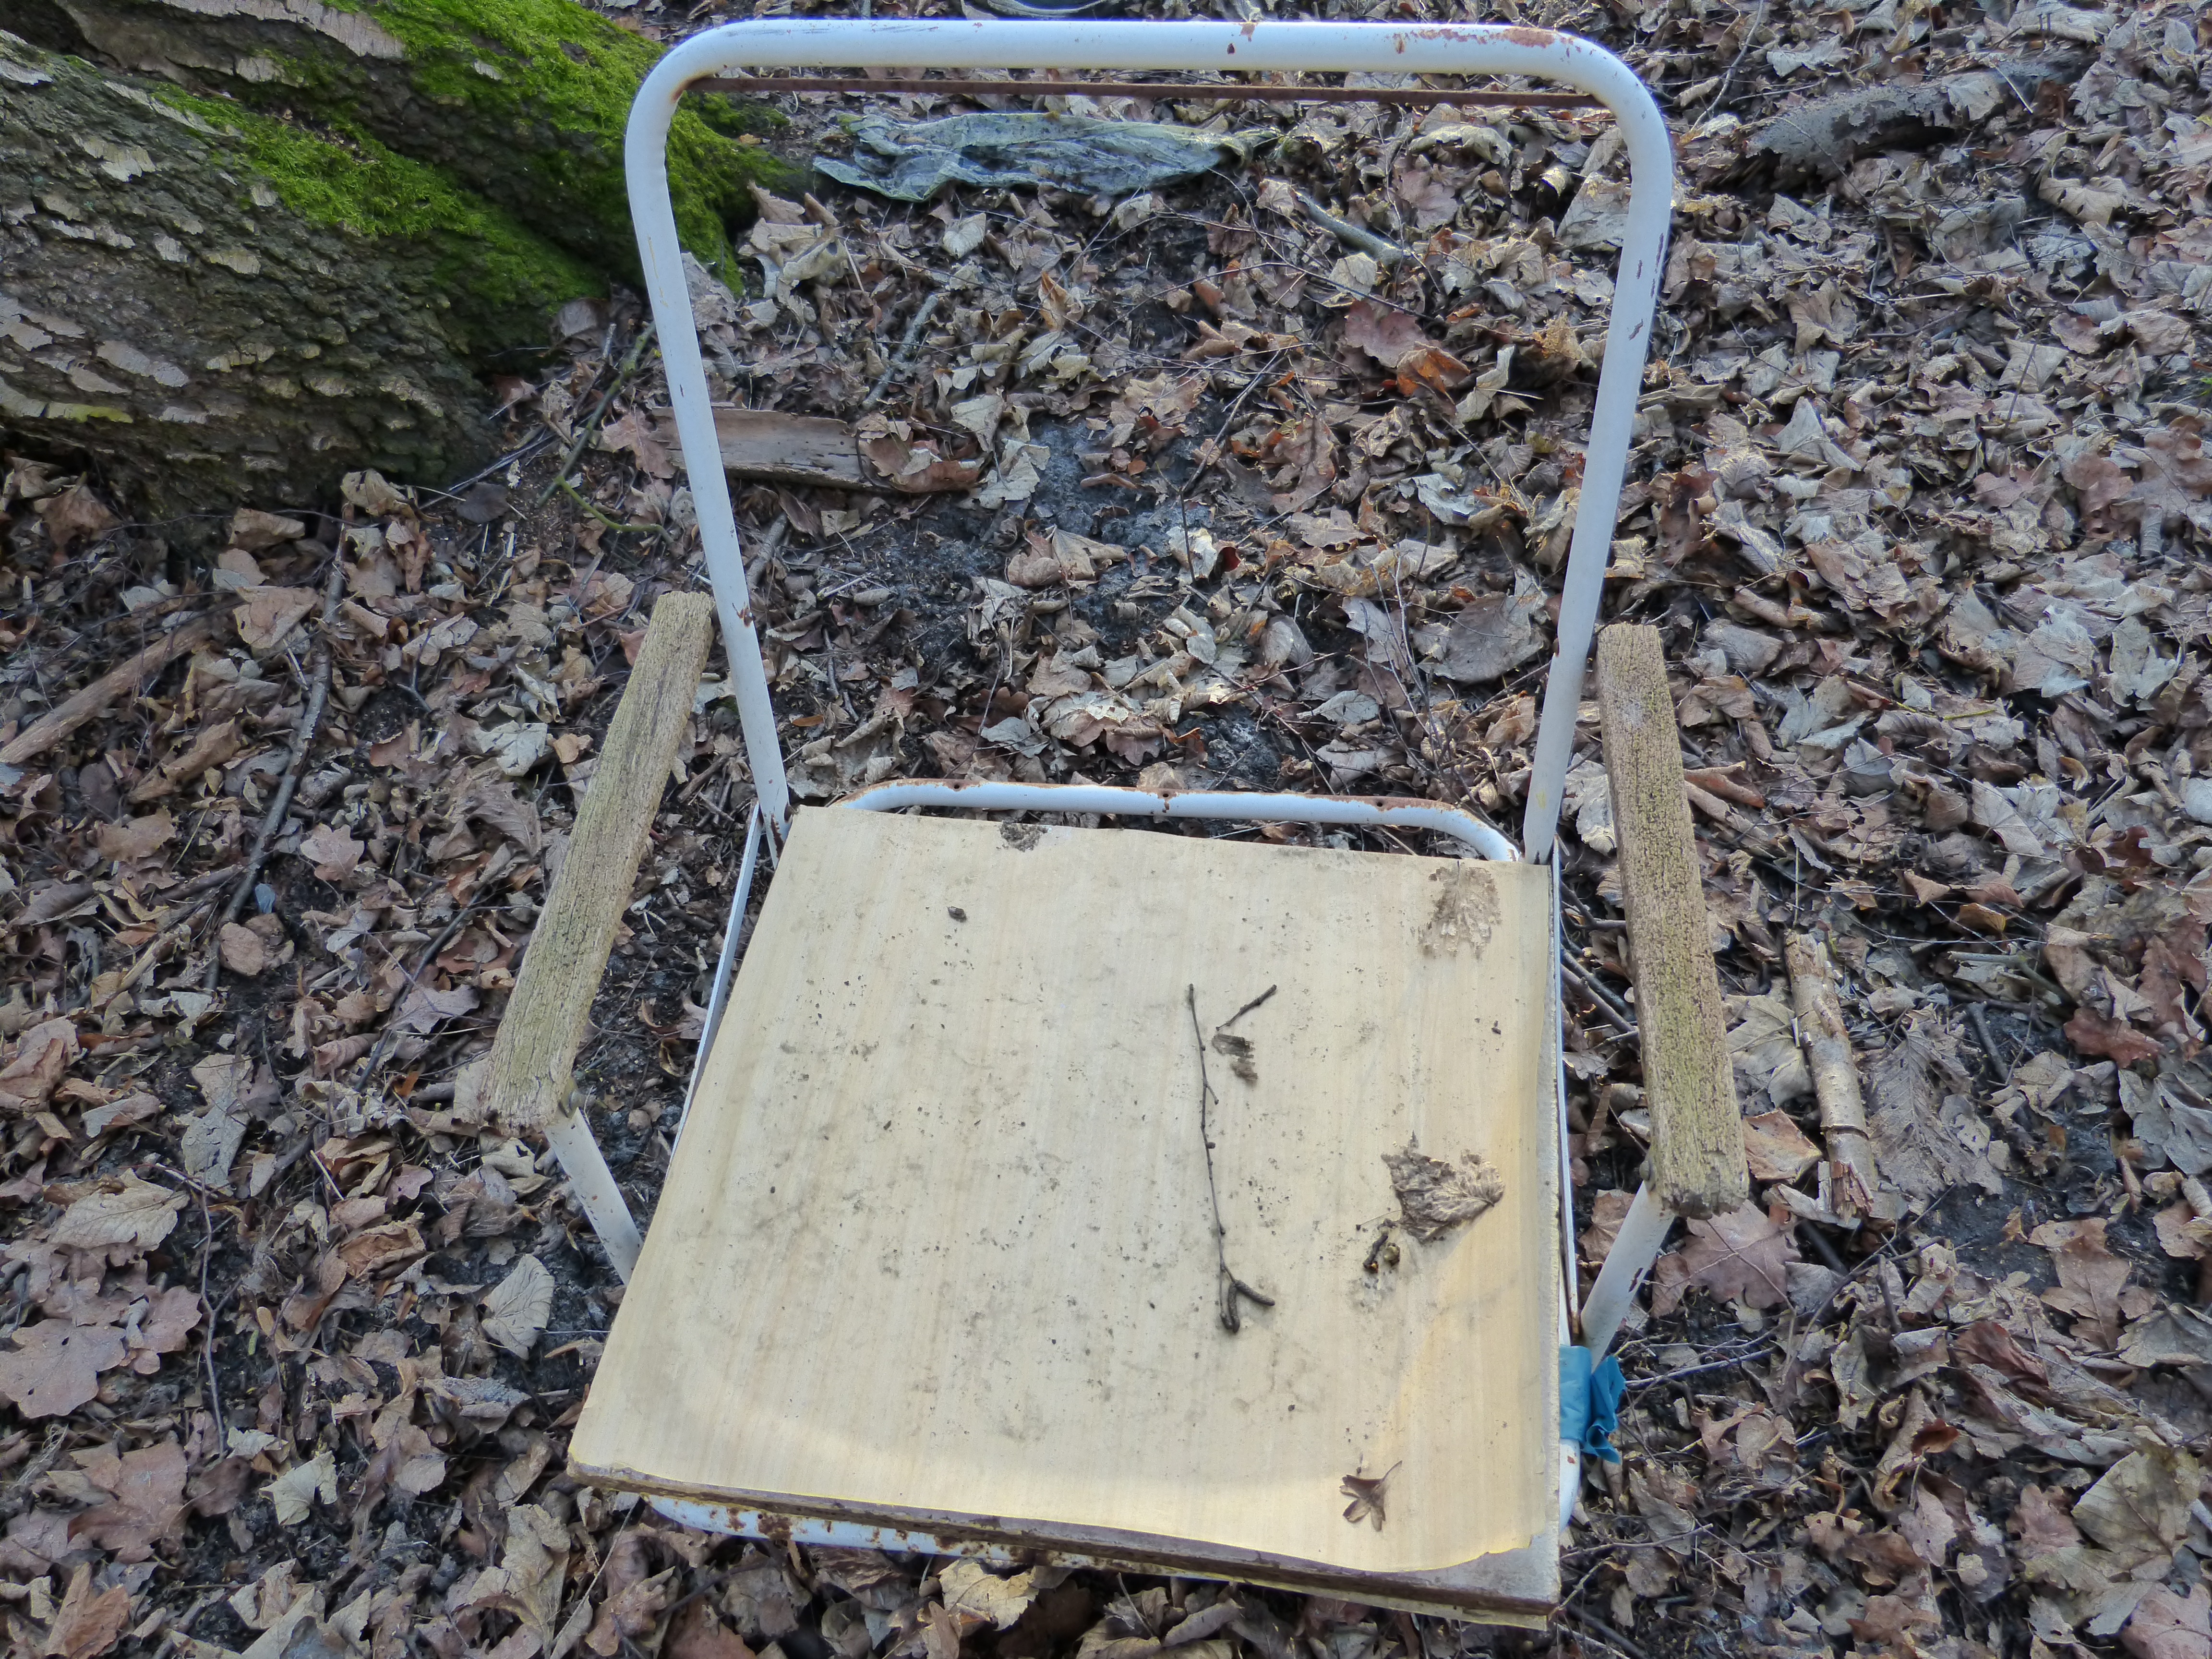
forest, wood, leaf, chair, old, environment, broken, soil, garden, material, weathered, grave, camp, pollution, forget, leave, scrap, stainless, lapsed, retired